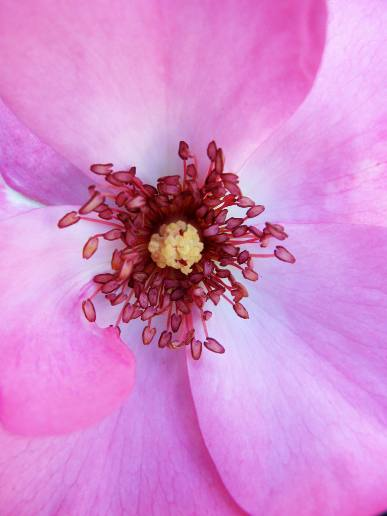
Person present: No